Father Divine

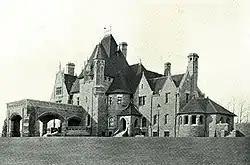
Woodmont was Father Divine's home from 1953 until his death in 1965.

Father Divine moved to the Harlem neighborhood of New York City, where he had accumulated a significant following in the black community. Members, rather than Father Divine himself, held most deeds for the movement, but they contributed toward Father Divine's comfortable lifestyle. Purchasing several hotels, which they called "Heavens", members could live and seek jobs inexpensively. He opened one hotel "near Atlantic City, New Jersey, so that blacks could access the beach."